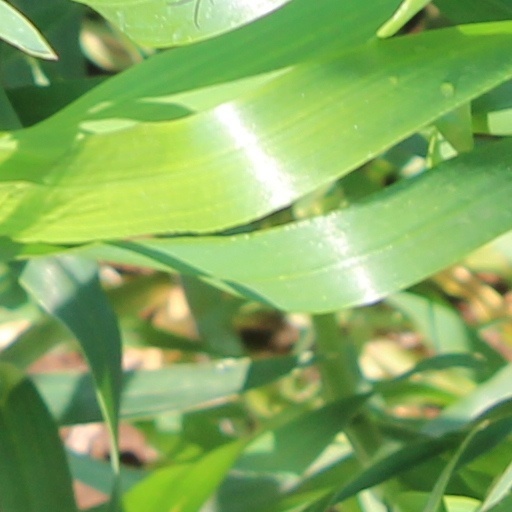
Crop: wheat